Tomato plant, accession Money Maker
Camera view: tilt-top (135 deg); turntable rotation: 180 degrees
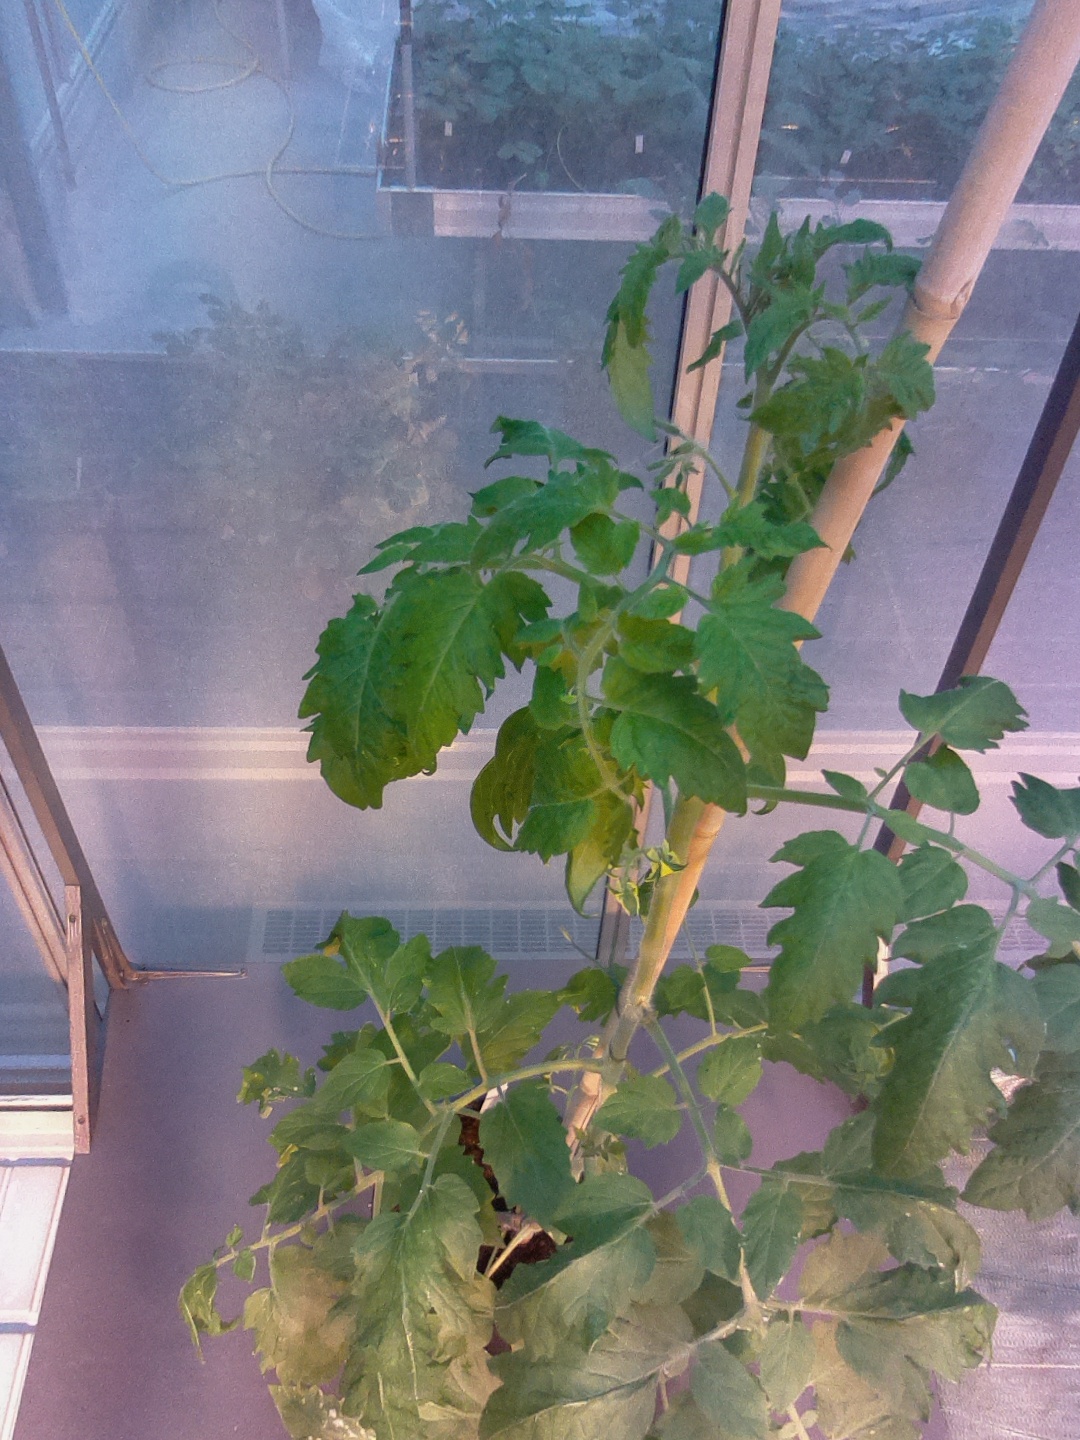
BBCH growth stage 68: Full flowering, 80%-90% of flowers open, more petals falling